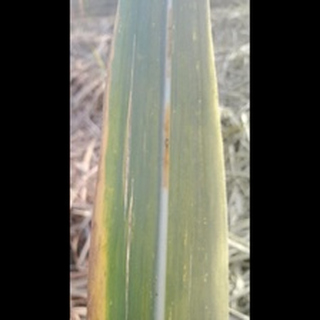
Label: sugarcane_red_rot